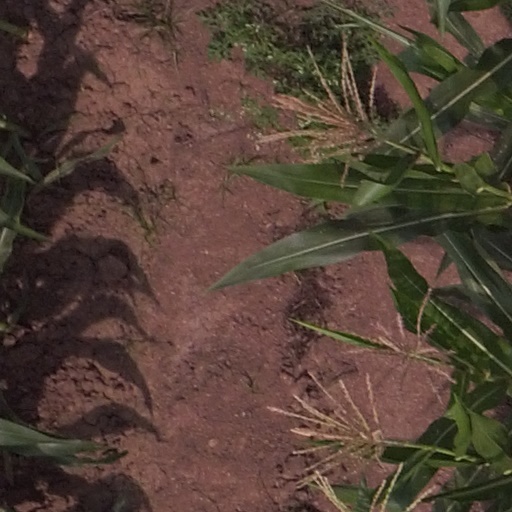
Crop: maize; corn